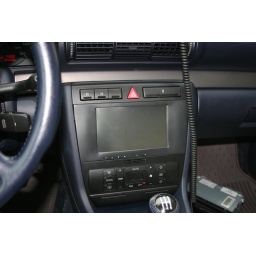
This is the touchscreen I put in my Audi. I had the plastic fabricated around the screen to look stock.